Jansson's Temptation (film)

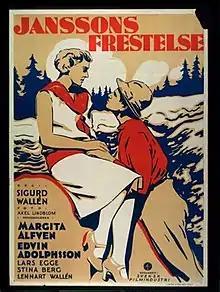

Jansson's Temptation (Swedish: Janssons frestelse) is a 1928 Swedish silent comedy film directed by Sigurd Wallén and starring Oscar Byström, Margita Alfvén and Edvin Adolphson. It was shot at the Råsunda Studios in Stockholm. The film's sets were designed by the art director Vilhelm Bryde. The film is based on a play of the same name by Wallén, which takes its title from the Swedish casserole dish Jansson's temptation.